History of Easter Island

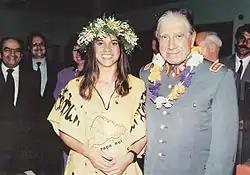
General Pinochet posing with a native Rapa Nui woman

Following the 1973 Chilean coup d'état that brought Augusto Pinochet to power, Easter Island was placed under martial law. Tourism slowed down and private property was restored. During his time in power, Pinochet visited Easter Island on three occasions. The military built a number of new military facilities and a new city hall.